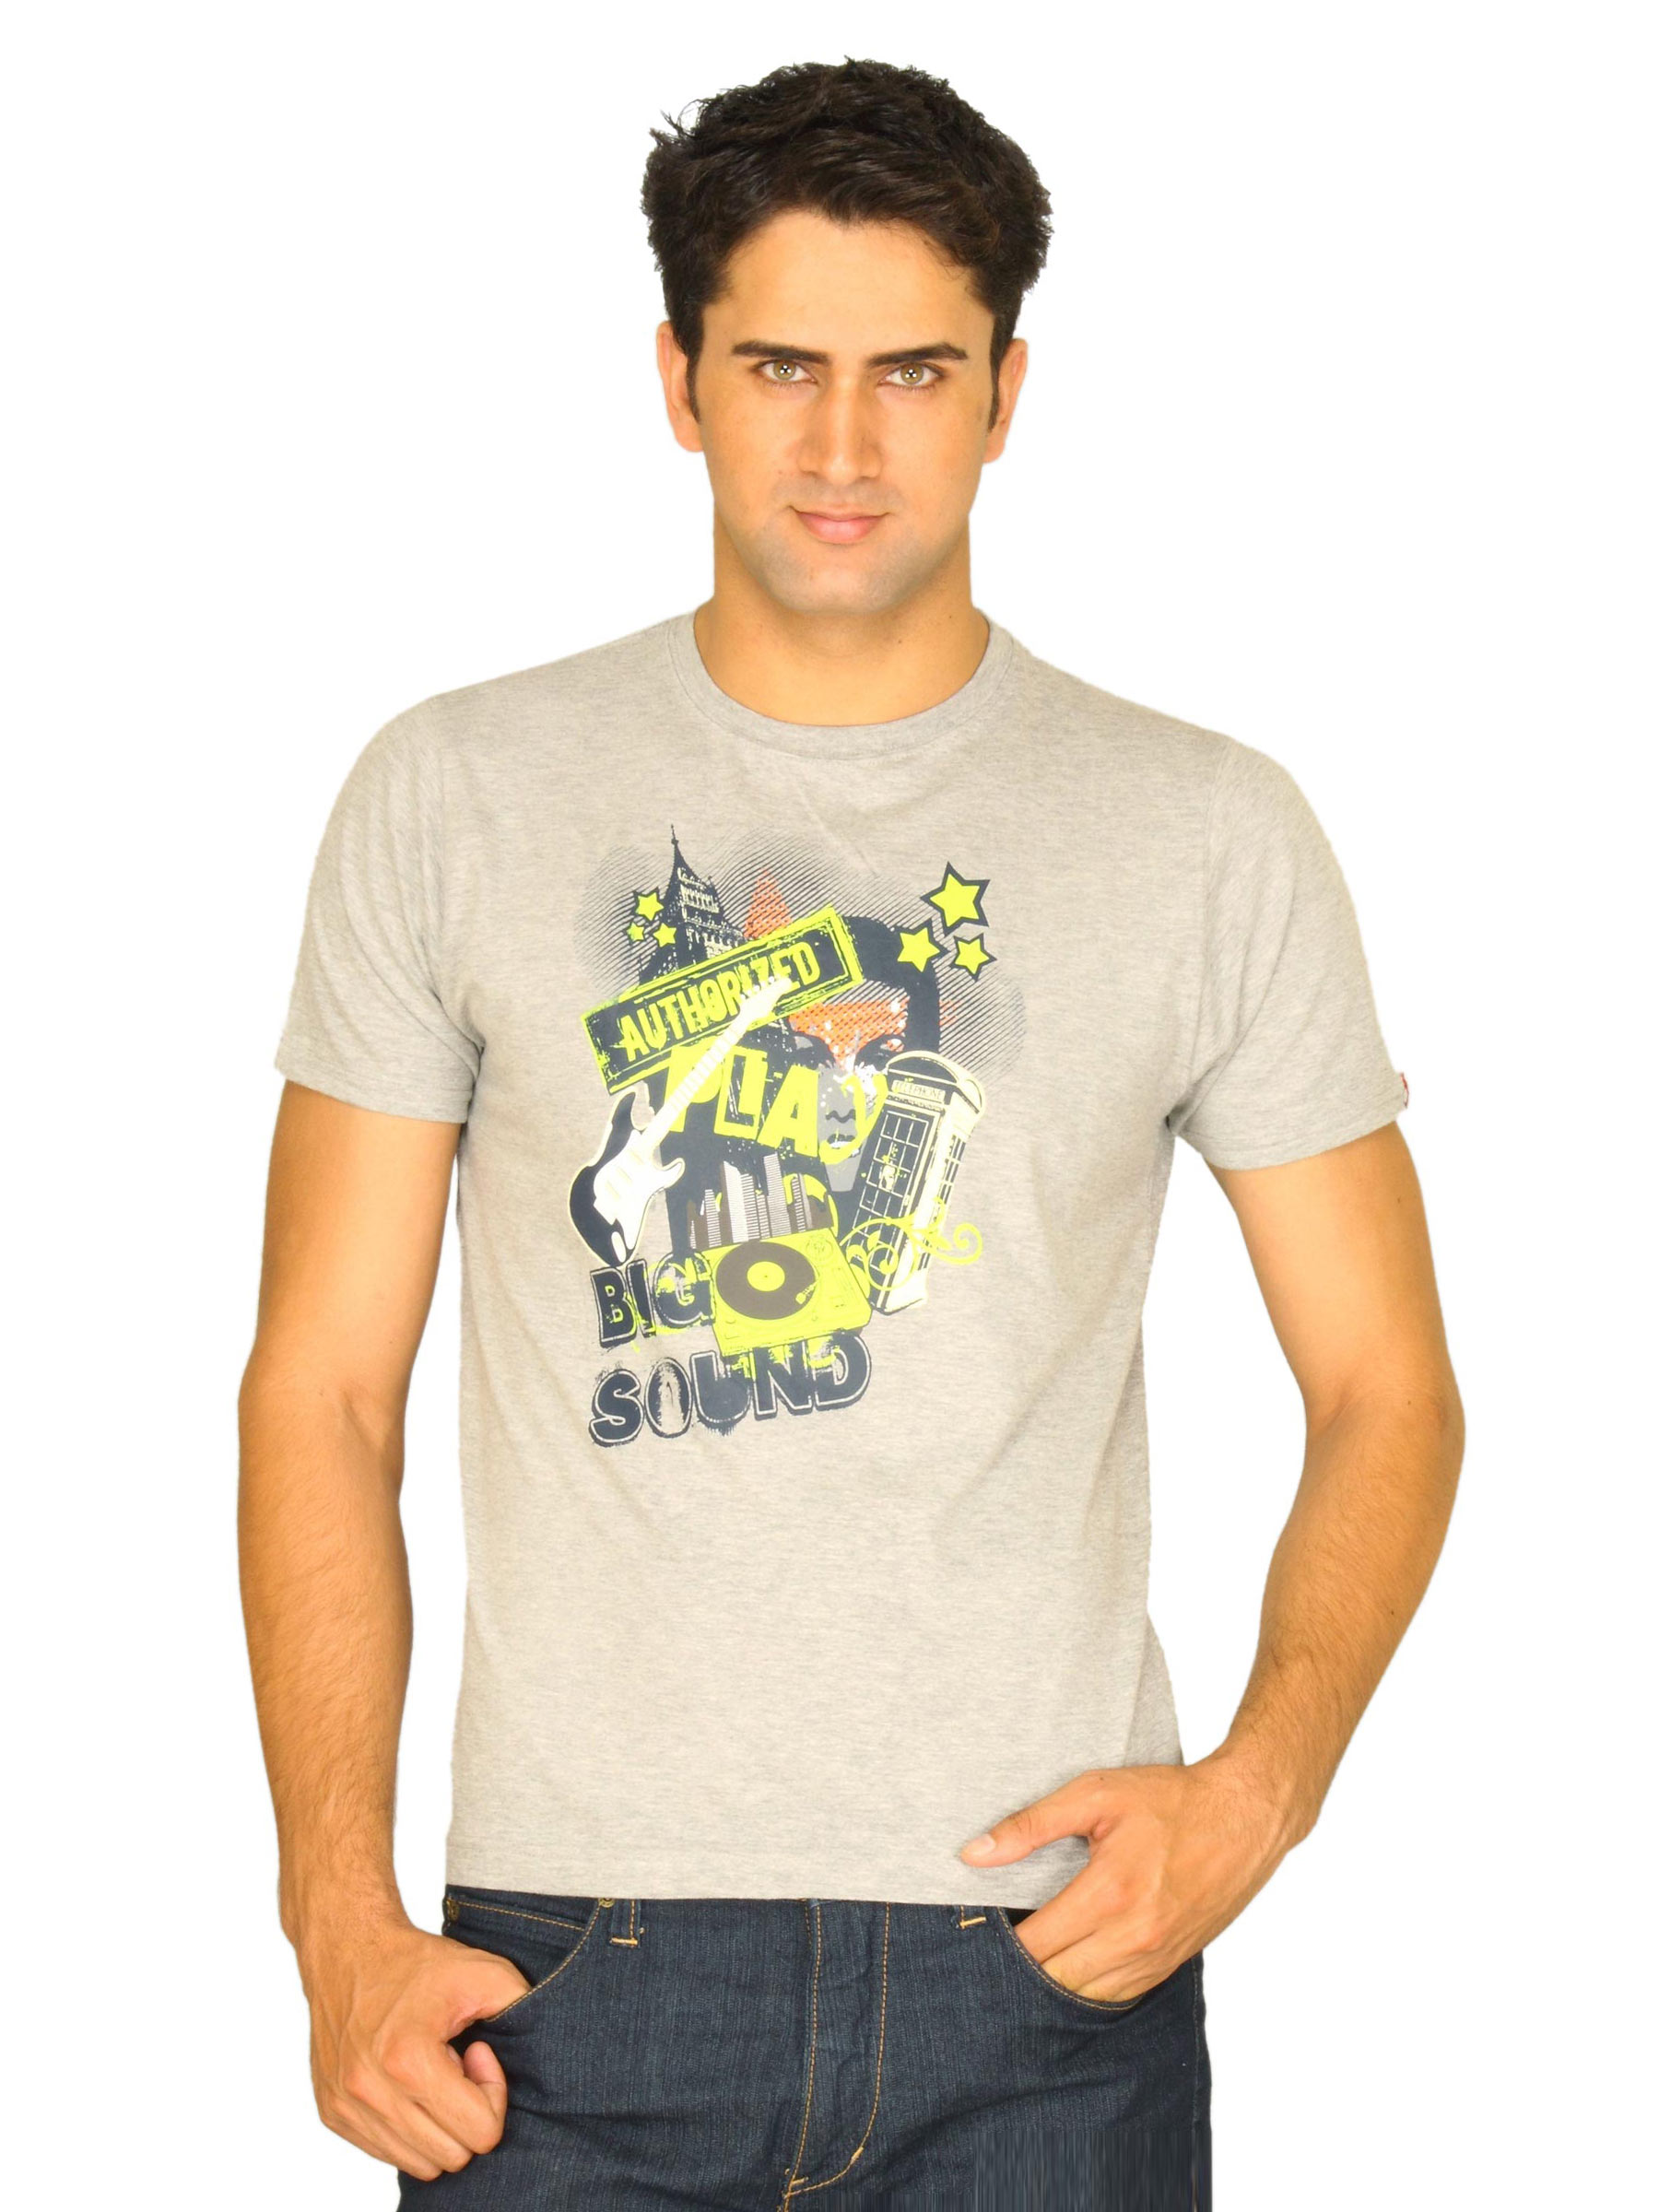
Probase Men's Big Sound Grey T-shirt
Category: Apparel / Topwear / Tshirts
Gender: Men
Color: Grey
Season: Summer 2011
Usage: Casual